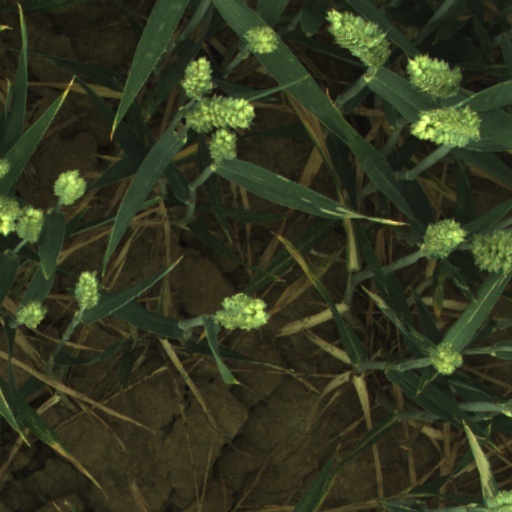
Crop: wheat